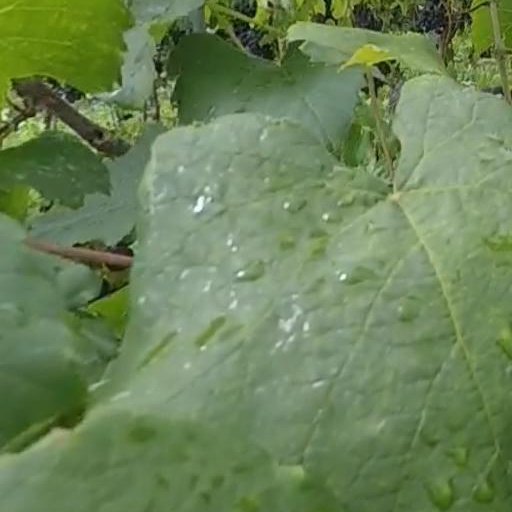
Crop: grape